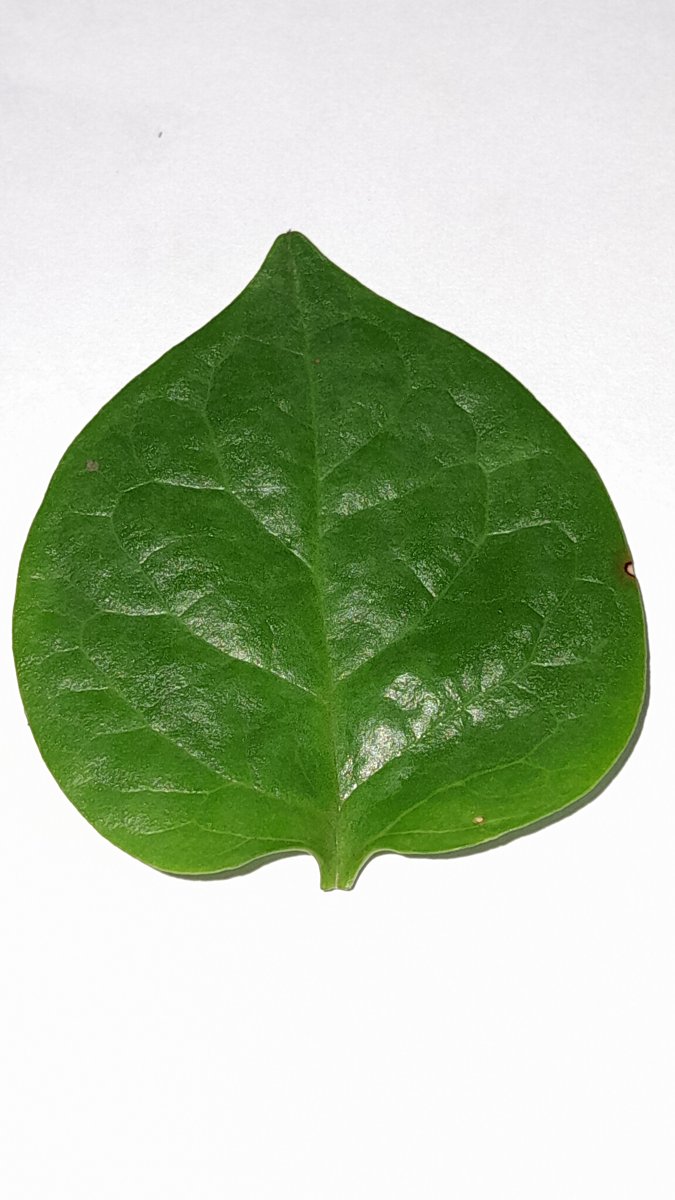
Label: Healthy-Leaf